List of ironclad warships of the Ottoman Empire

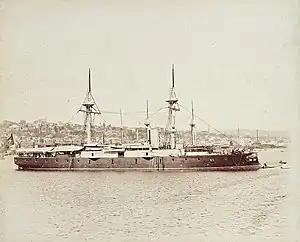
A large black warship with two tall masts

The "Osmaniye" class was the first group of ironclads ordered by the Ottoman government, part of a naval construction program to replace the heavy losses sustained during the Crimean War of 1853–1856. The contracts were placed with British and French shipyards, with the four "Osmaniye"-class ships being ordered from Britain. They were broadside ironclads, mounting their battery of guns in traditional gun decks along the sides of the hull, which was typical for the first generation of ironclads built in the early 1860s. They were the largest ironclads of the Ottoman fleet until was completed a decade later in 1875. As the largest and most valuable members of the Ottoman fleet, the "Osmaniye" class was kept safely in the Mediterranean Sea during the Russo-Turkish War of 1877–1878, because the Ottoman command did not want to risk them in coastal operations in the Black Sea.